Answer in natural language. How many TeddyBears are visible in the scene? Choose between the following options: 4, 2, 0, 1 or 3
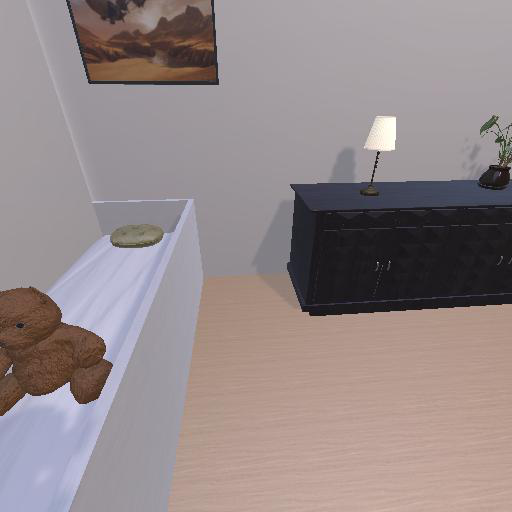
<answer>1</answer>